Weaver's House Museum

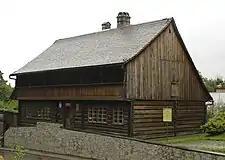
Building of museum

The Weaver's House is a unique example of the 18th-century craftsman architecture. Located in Bielsko-Biała, it is situated in the Old Uptown in a log cabin with its characteristic hay store. The building is a museum branch belonging to the Museum in Bielsko-Biała.